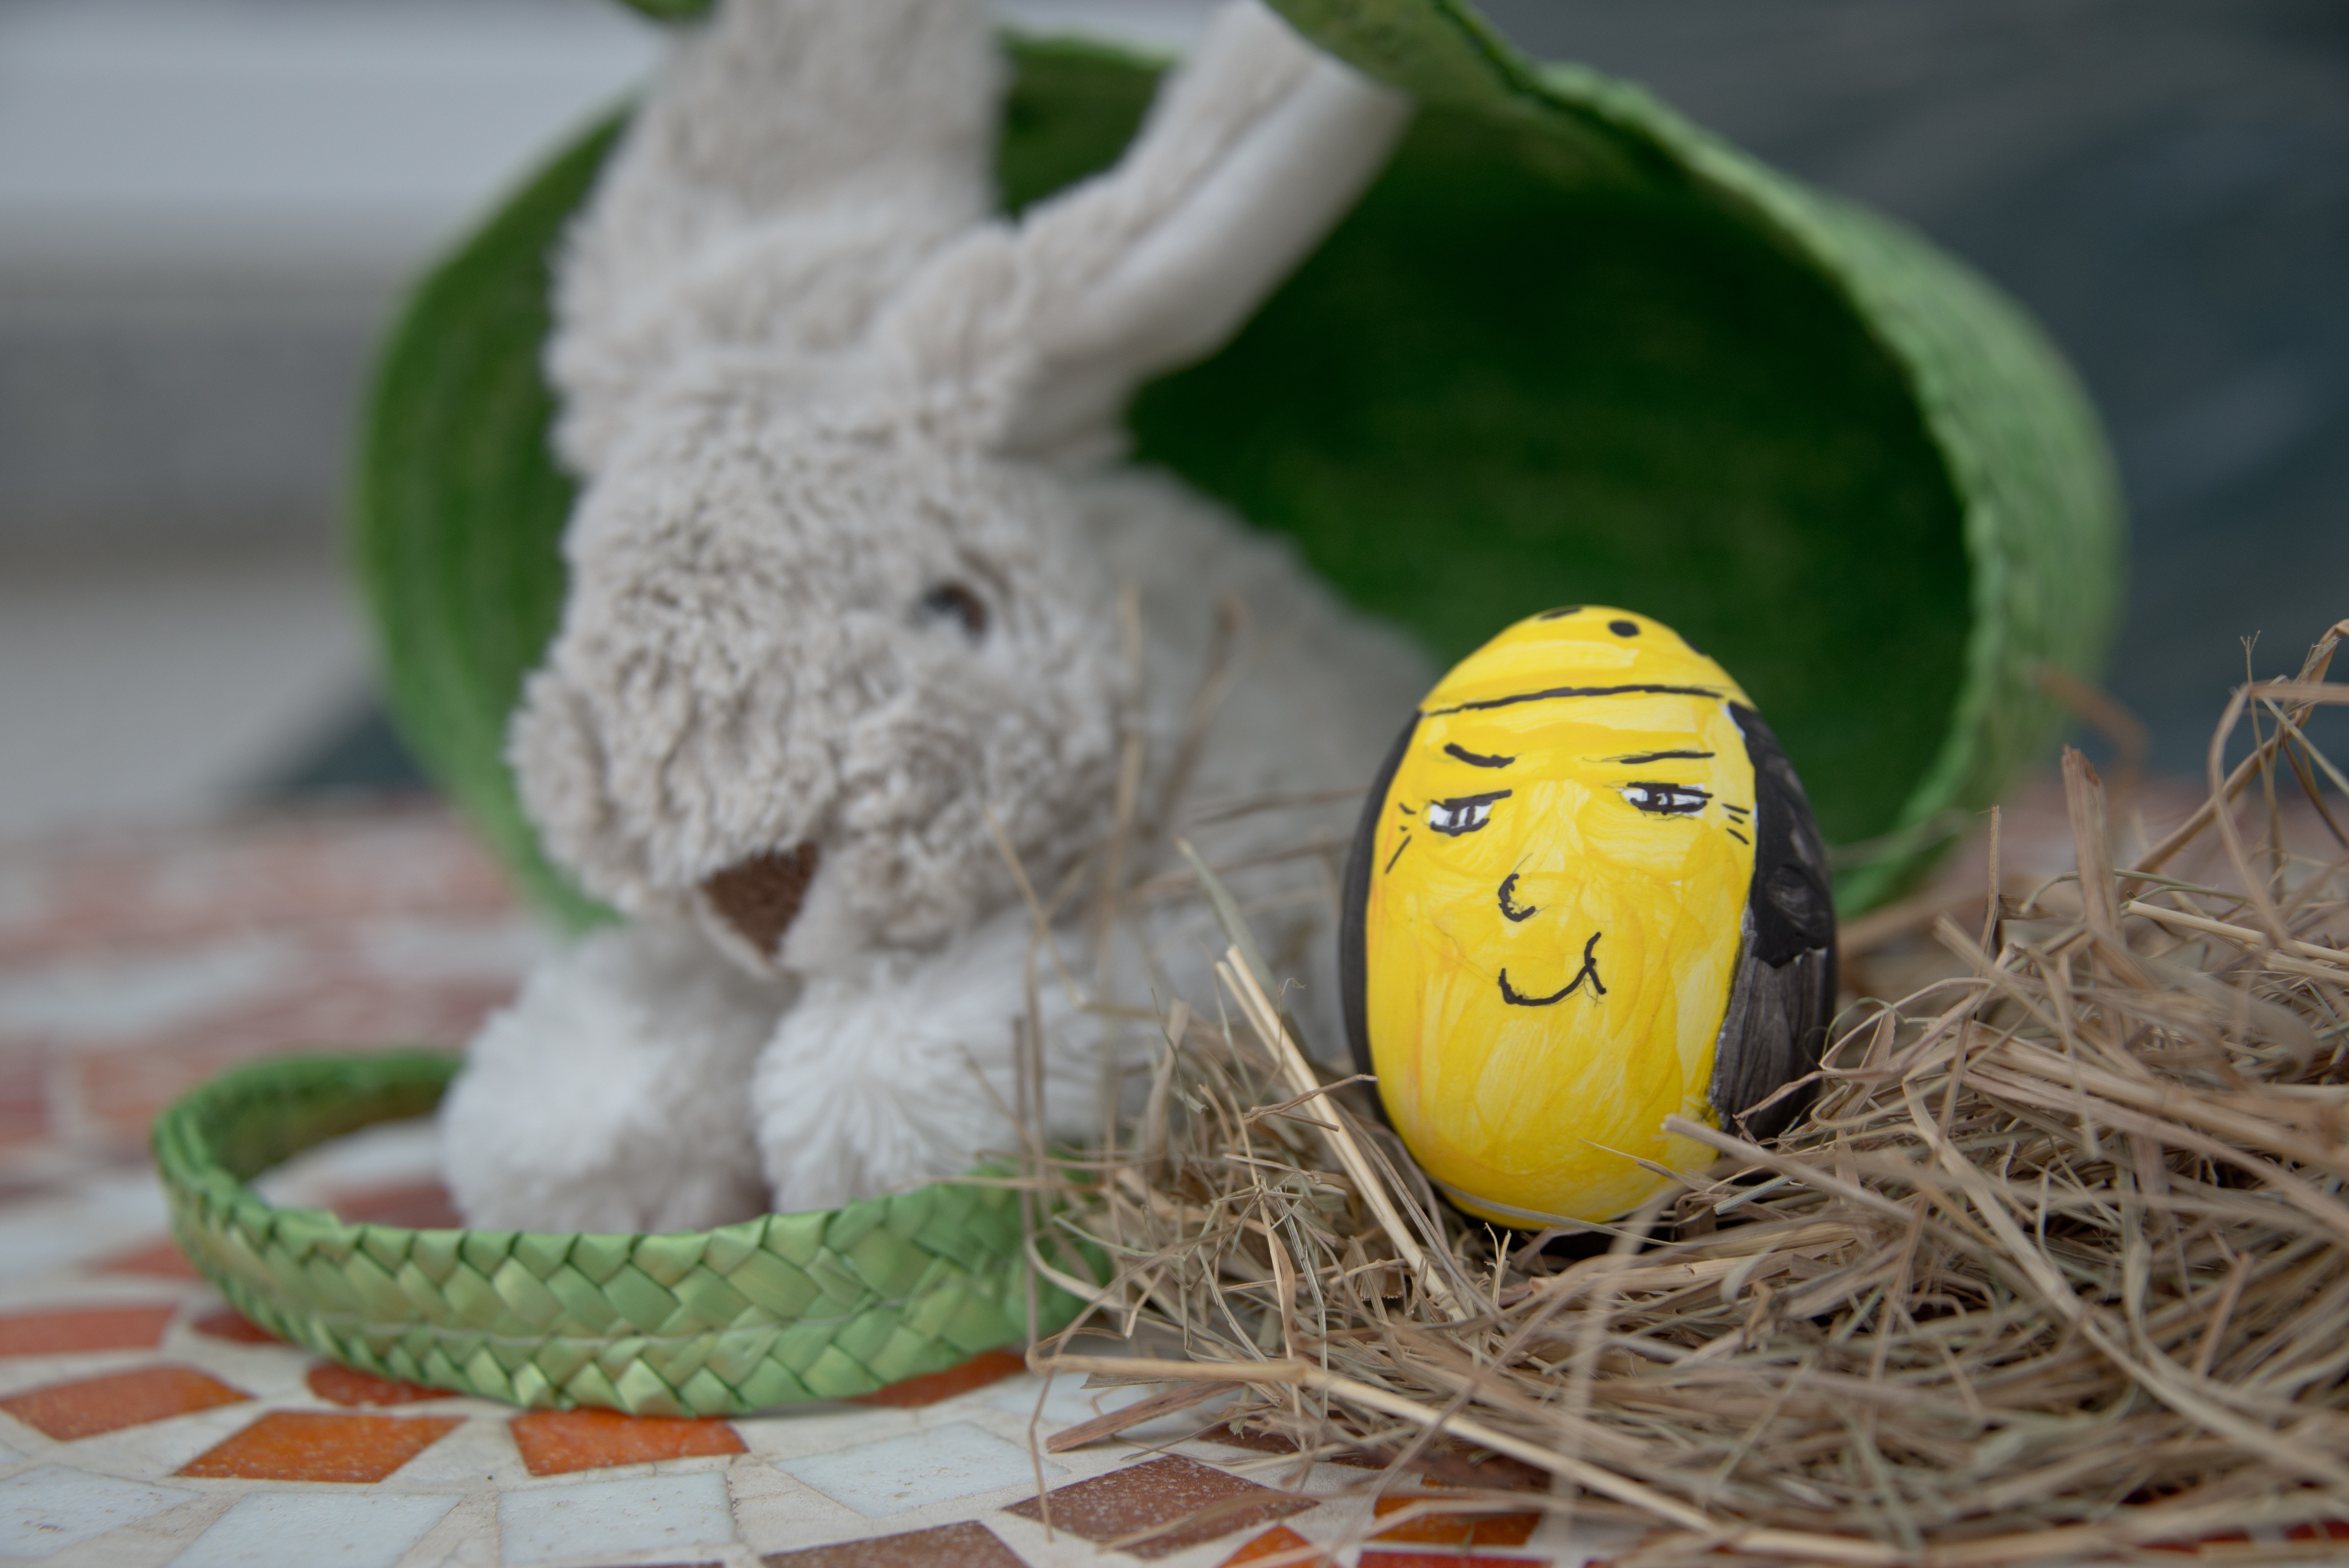
grass, green, color, paint, colorful, rabbit, egg, easter, custom, colored, easter bunny, easter egg, easter decorations, colorful eggs, stuffed toy